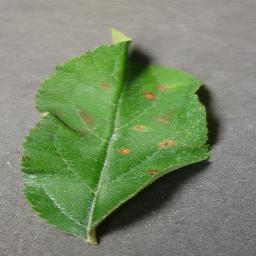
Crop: apple
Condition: cedar_rust